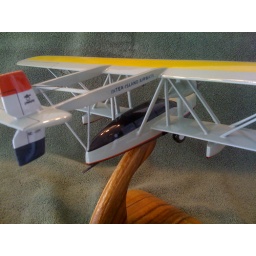
This is the actual paint scheme for the S-38, some models have generic. Note the small light blue window in the rear